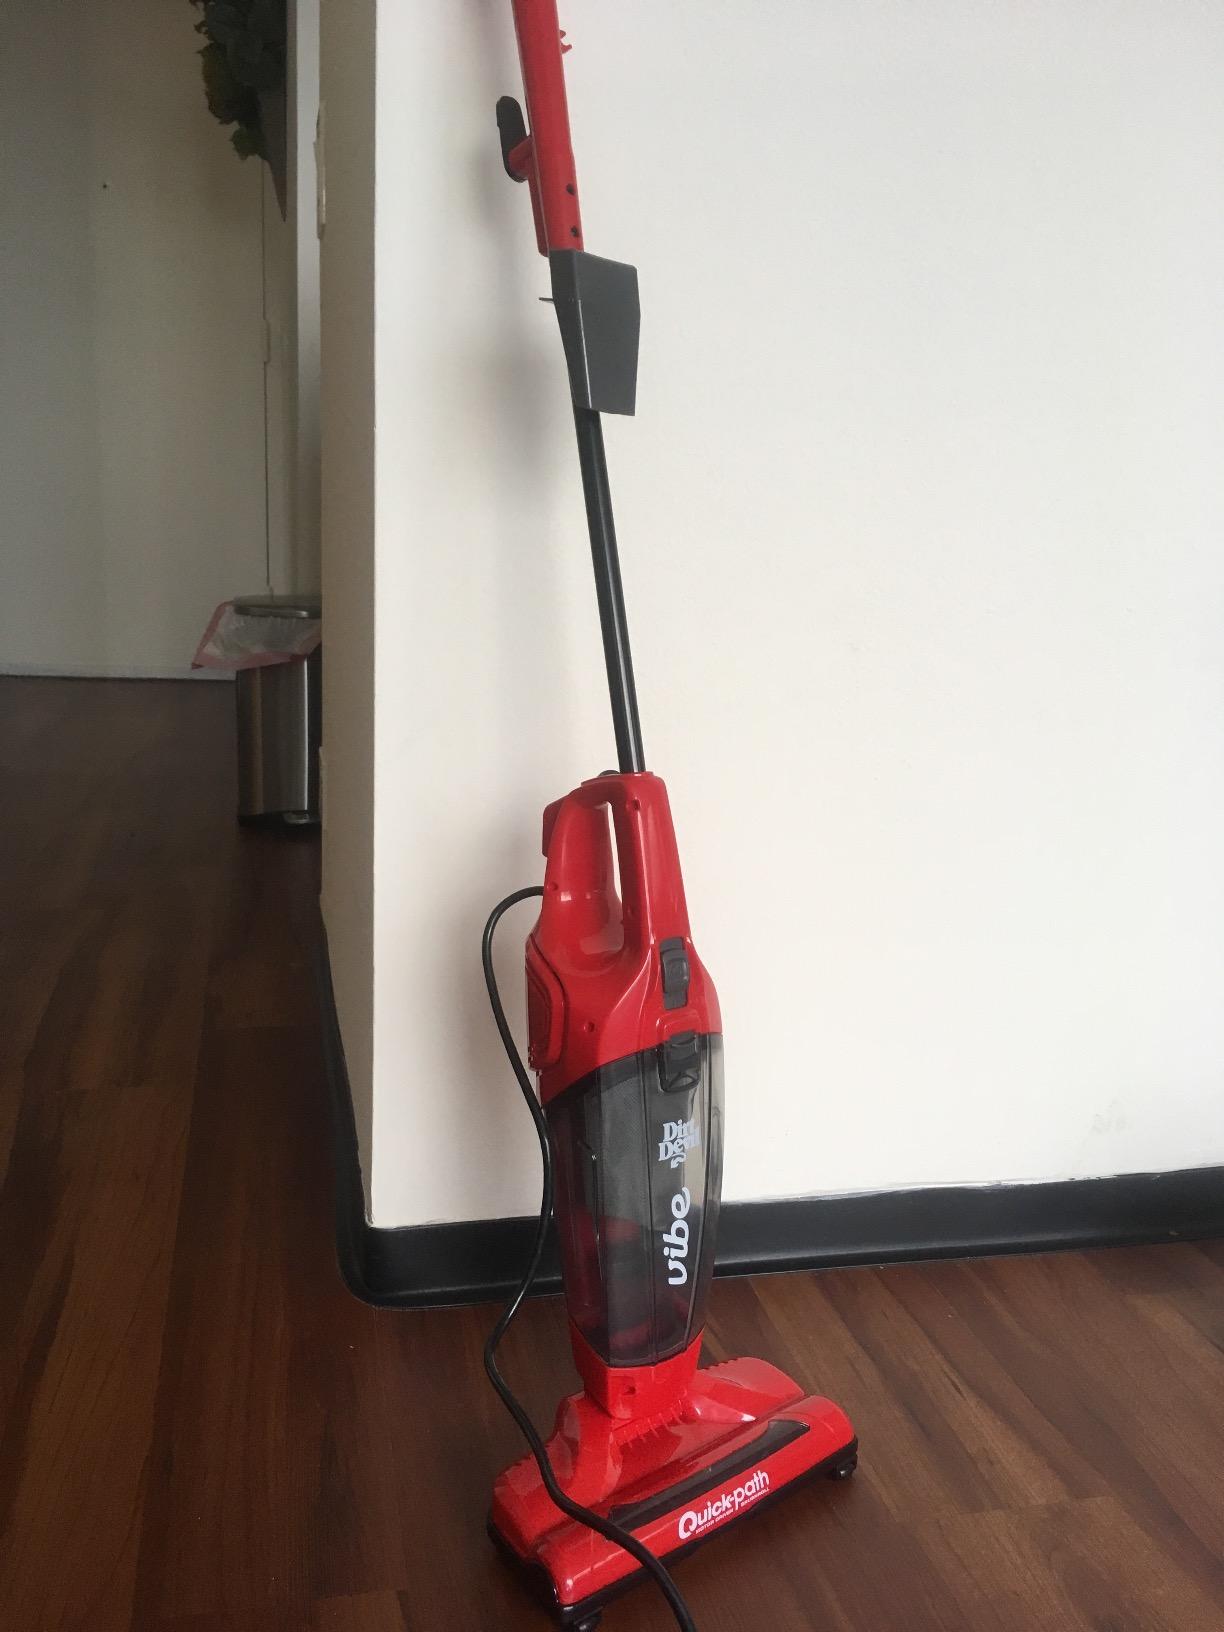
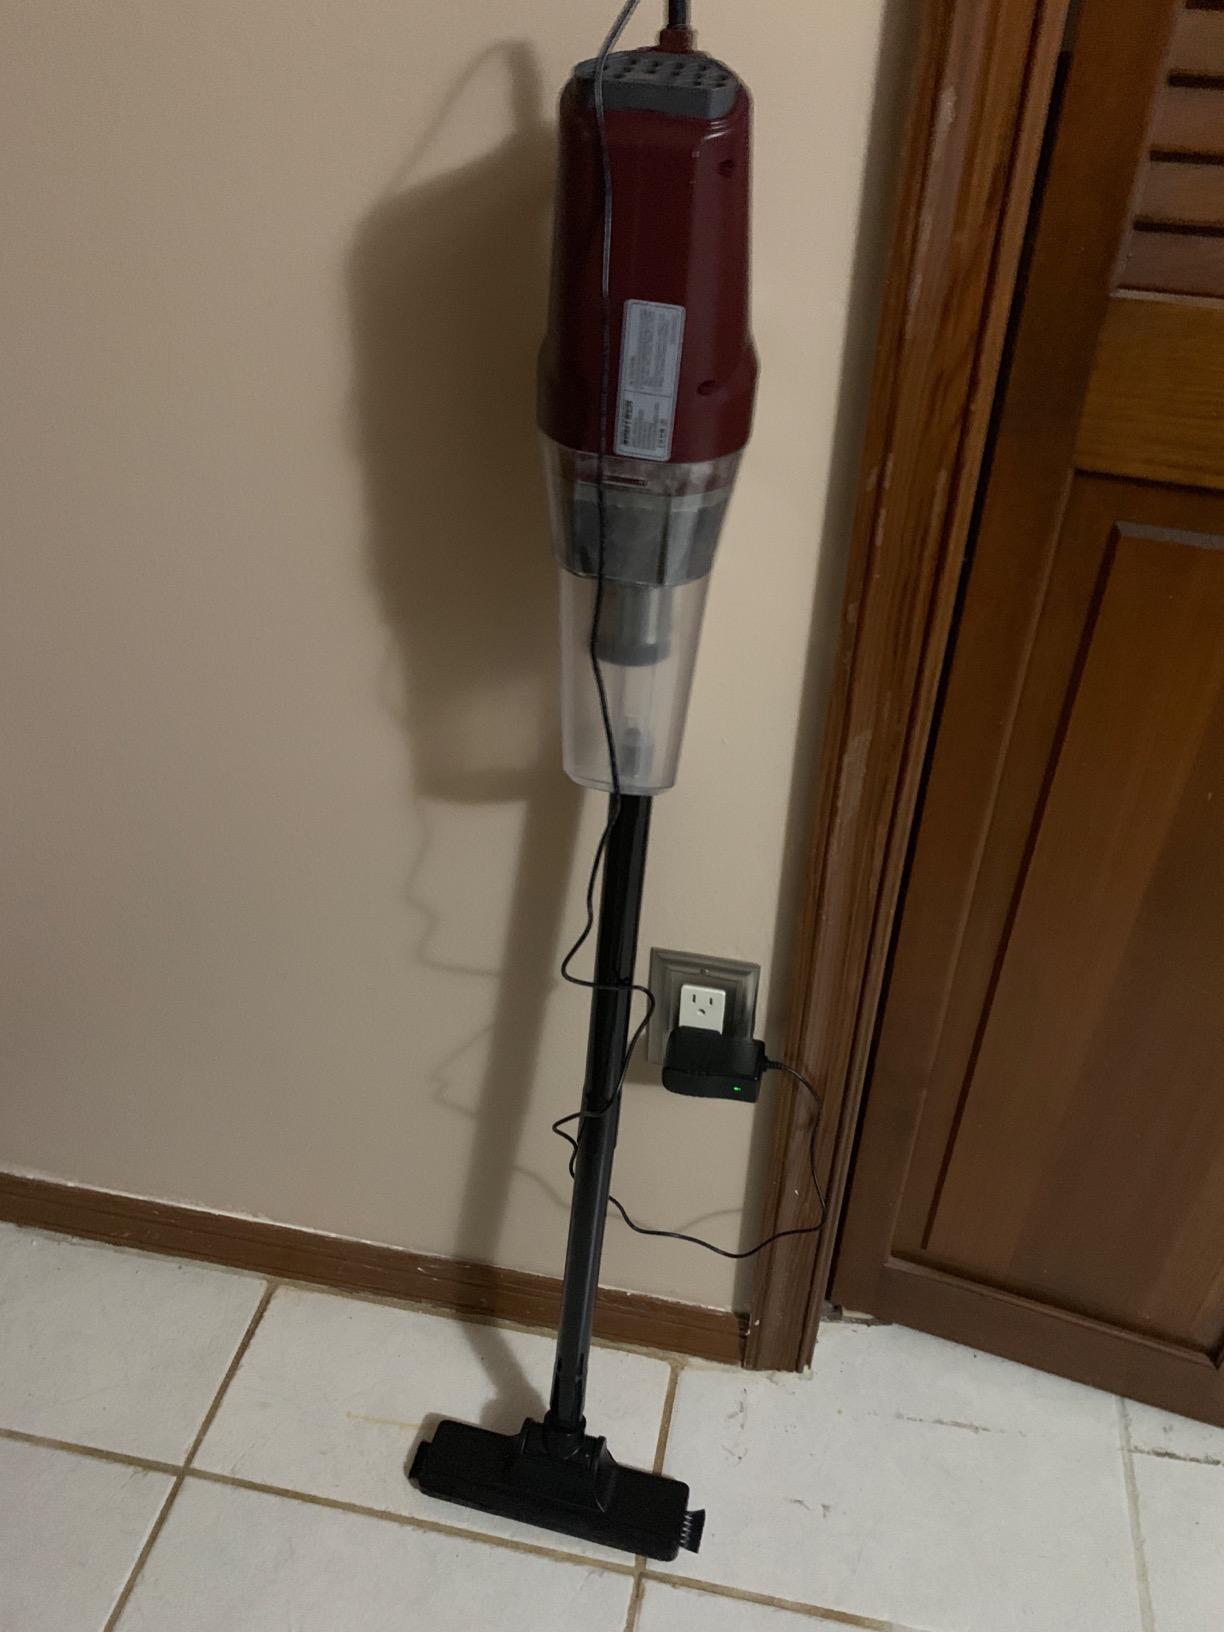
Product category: items_vacuum
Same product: no